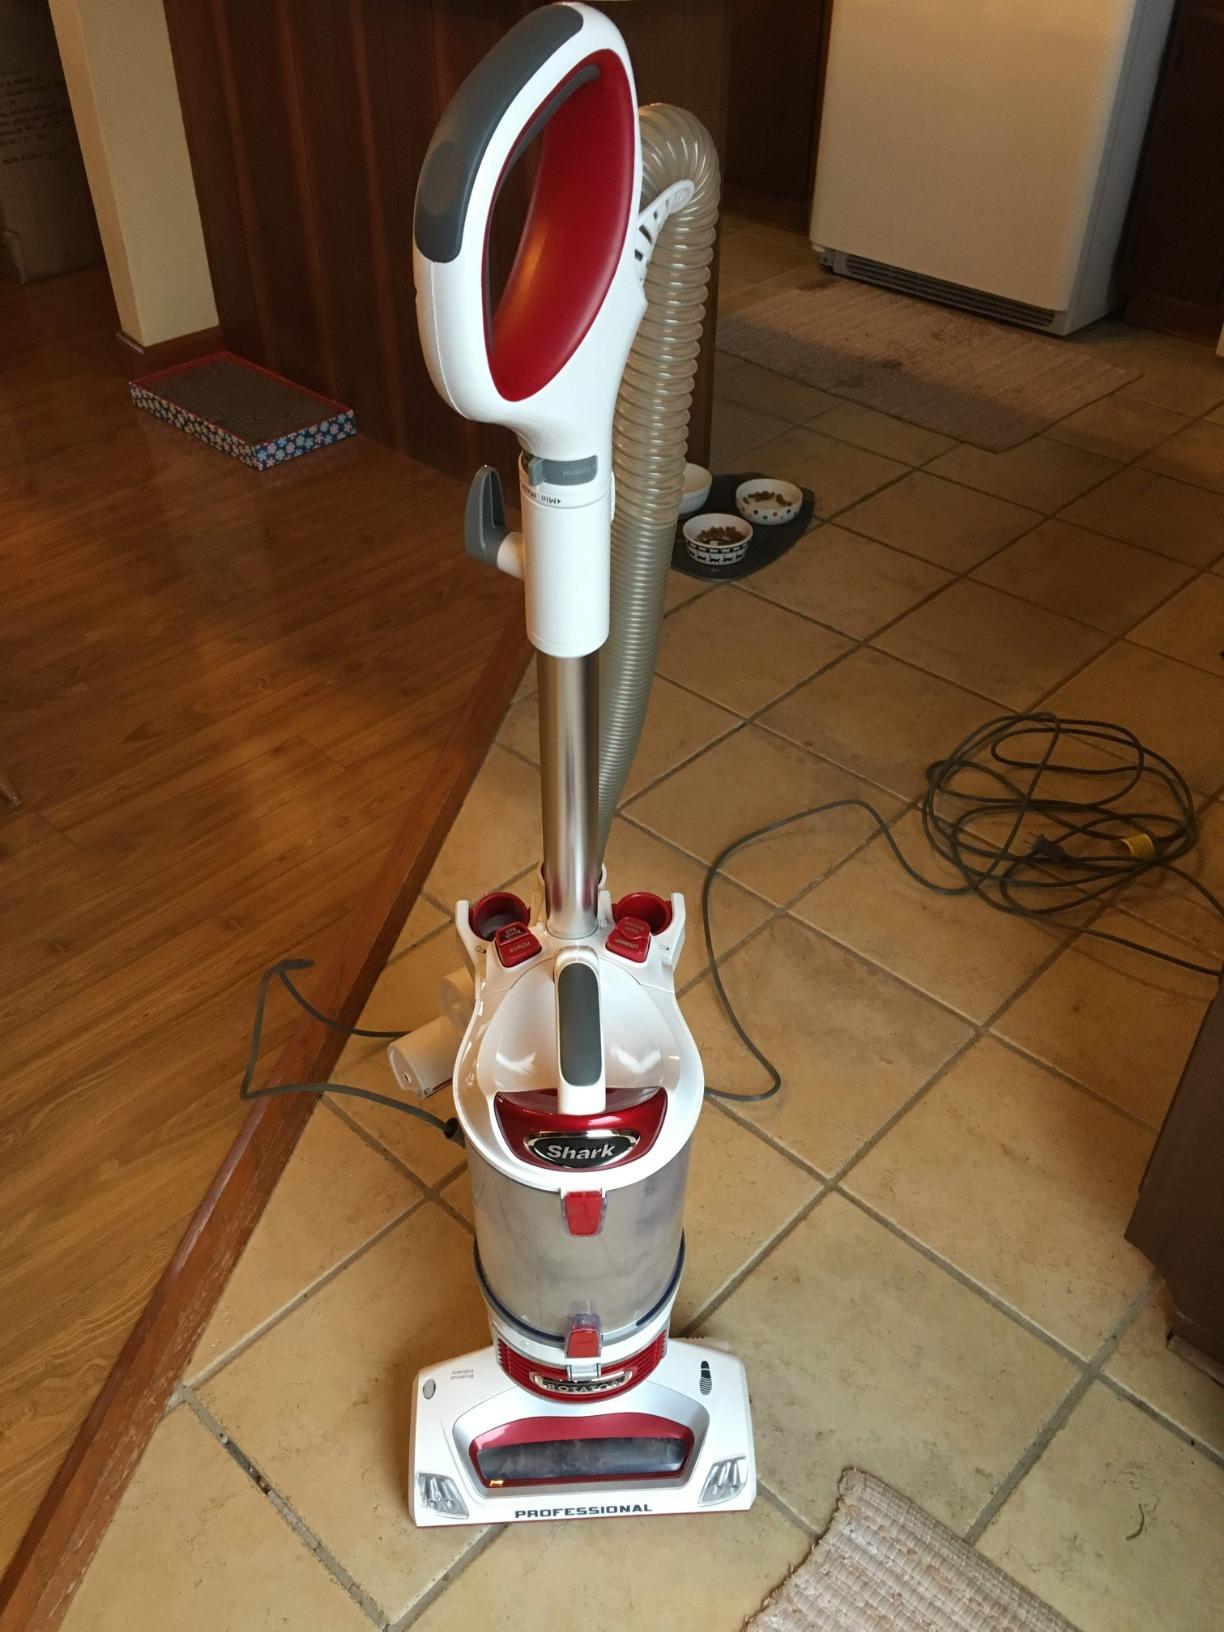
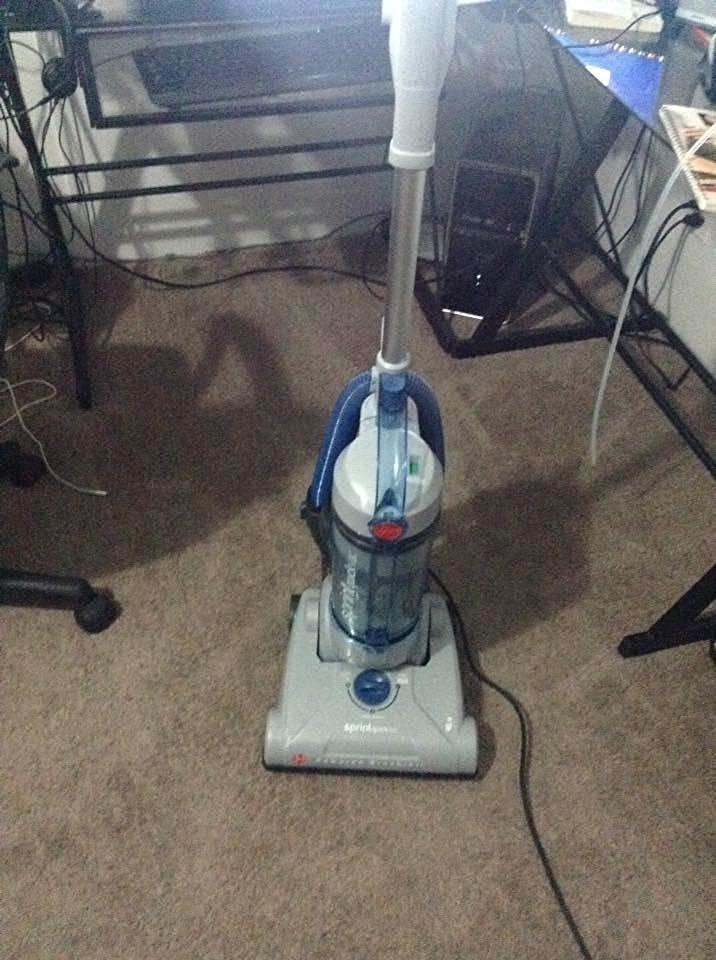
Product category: items_vacuum
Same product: no